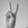
ASL letter: V